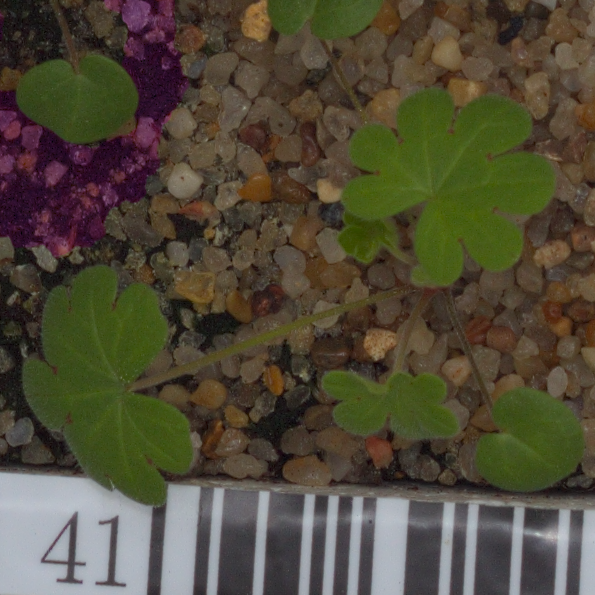
Label: smallflowered_cranesbill